Warlord Era

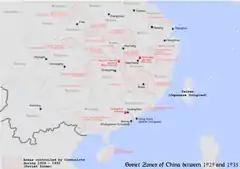
Map showing the communist-controlled Soviet Zones of China during and after the encirclement campaigns. These areas were re-controlled by the Nationalist government after 1934.

Because their soldiers were not able to use or take proper care of modern weapons, the warlords often hired foreign mercenaries, who were effective but always open to other offers. Russian émigrés who fled to China after the victory of the Bolsheviks were widely employed. One of the Russian mercenaries claimed that they went through Chinese troops like a knife through butter during one battle. The most highly paid of the Russian units was led by Gen. Konstantin Nechaev, who fought for Zhang Zongchang, the "Dogmeat General" who ruled Shandong province. Zhang Zongchang had Russian women as concubines. Nechaev and his men were much feared. In 1926 they drove three armoured trains through the countryside, gunning down everyone they met and taking everything moveable. The rampage was stopped only when the peasants pulled up the train tracks, which led Nechaev to sack the nearest town. Nechaev suffered a huge defeat at the hands of Chinese, when he and one armoured train under his command were trapped near Suichzhou in 1925. Their Chinese adversaries had pulled up the rail, and took this opportunity to massacre almost all Russian mercenaries on board the train. Nechaev managed to survive this incident, but lost a part of his leg during the bitter fighting. In October 1926, Nechaev had 6 good armored trains, representing a significant military force. In 1926 Chinese warlord Sun Chuanfang inflicted bloody death tolls upon the White Russian mercenaries under Nechaev's brigade in the 65th division serving Zhang Zongchang, reducing the Russian numbers from 3,000 to only a few hundred by 1927 and the remaining Russian survivors fought in armored trains. During the Northern Expedition Chinese Nationalist forces captured an armoured train of Russian mercenaries serving Zhang Zongchang and brutalized the Russian prisoners by piercing their noses with rope and marching them in public through the streets in Shandong in 1928, described as "stout rope pierced through their noses".